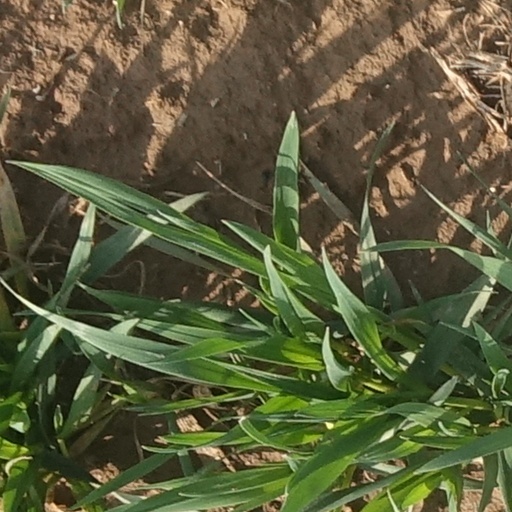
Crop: wheat